Beirut II (1960)

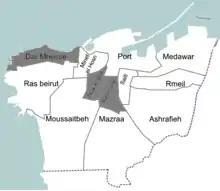
Beirut II electoral district 1960-1972

Beirut II was a parliamentary constituency in Lebanon. It covered three neighbourhoods ("quartiers") of the capital; Dar El Mreisse, Zuqaq al-Blat and Bachoura. Michael Hudson described Beirut II as a 'small "catch-all" district'. This constituency was used in the 1960, 1964, 1968 and 1972 elections.